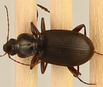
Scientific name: Calathus advena
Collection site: Rocky Mountains NEON (RMNP), plot RMNP_007